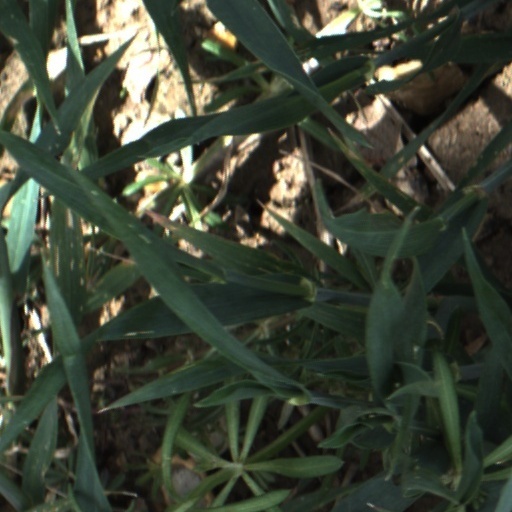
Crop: wheat